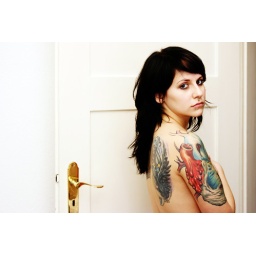
Mis(s)take - sad and beautiful in her bedroom door